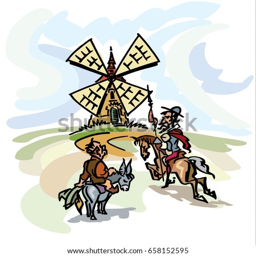
book with his servant , attacking the windmill